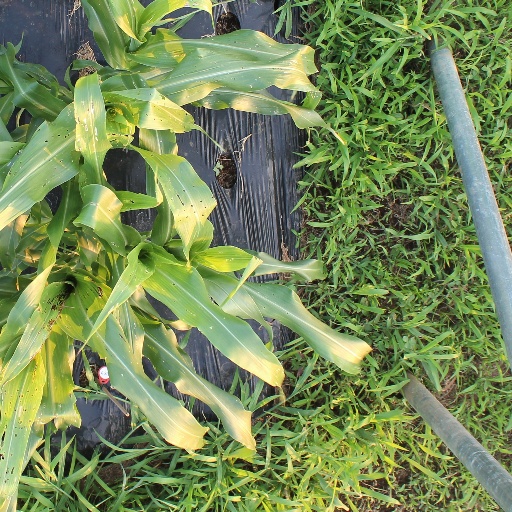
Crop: sorghum